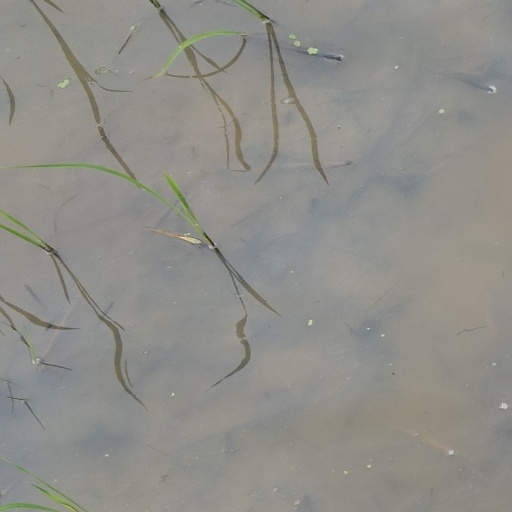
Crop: rice